Intruders (miniseries)

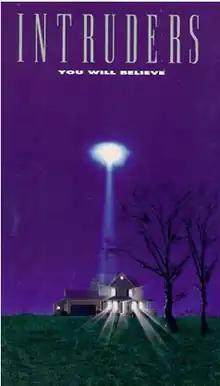

Intruders is a four-hour science fiction miniseries that was first broadcast in 1992. Broadcast on CBS, the miniseries was directed by Dan Curtis and starred Richard Crenna, Daphne Ashbrook and Mare Winningham. It was partially based on ufologist Budd Hopkins' book "Intruders: The Incredible Visitations at Copley Woods". Barry Oringer and Tracy Tormé wrote the screenplay.